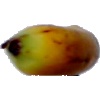
Label: banana_lady_finger